Henry Fambrough

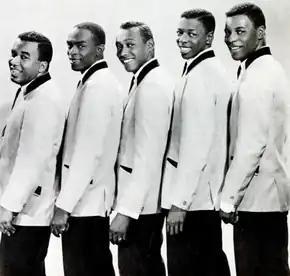
Henry Fambrough (second from right) as part of The Spinners in 1965

The Spinners formed in 1954 in Ferndale, Michigan, as the Domingoes before changing their name to the Spinners. Fambrough was drafted into the U.S. Army in 1961 and on his return two years later, the Spinners signed up under Motown Records. They did not have any big hits for the next six years, and Fambrough ended up working as a chauffeur for the mother of label boss Berry Gordy Jr.